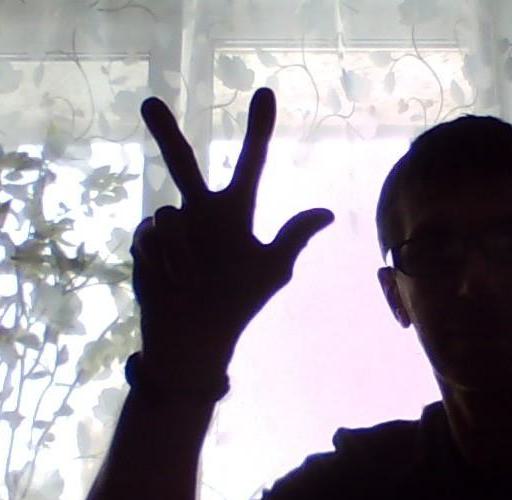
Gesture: three2